The Adventures of Sharkboy and Lavagirl in 3-D

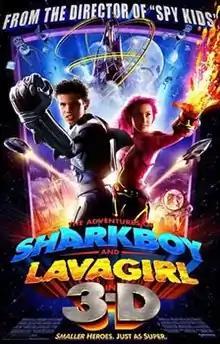
Theatrical release poster

The Adventures of Sharkboy and Lavagirl in 3-D (also known as The Adventures of Sharkboy and Lavagirl, or simply Sharkboy and Lavagirl) is a 2005 American 3D superhero adventure film co-written and directed by Robert Rodriguez and originally released in the United States on June 10, 2005, by Miramax Films. The production companies were Dimension Films, Columbia Pictures and Troublemaker Studios. The film uses the anaglyph 3D technology, similar to the one used in Rodriguez's "" (2003). The film stars Taylor Lautner, Taylor Dooley, Cayden Boyd, David Arquette, Kristin Davis and George Lopez. Many of the concepts and much of the story were conceived by Rodriguez's children, most notably Racer Max.